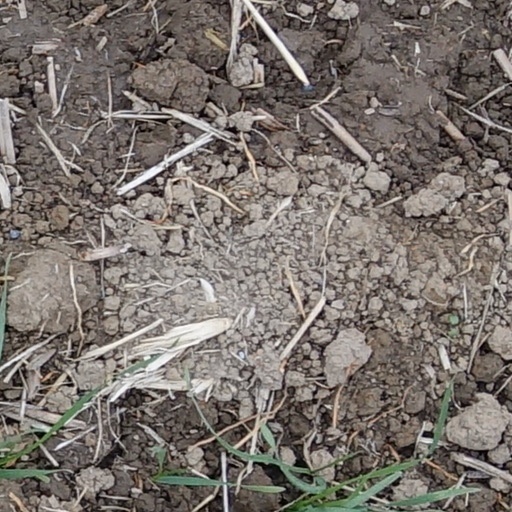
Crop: wheat